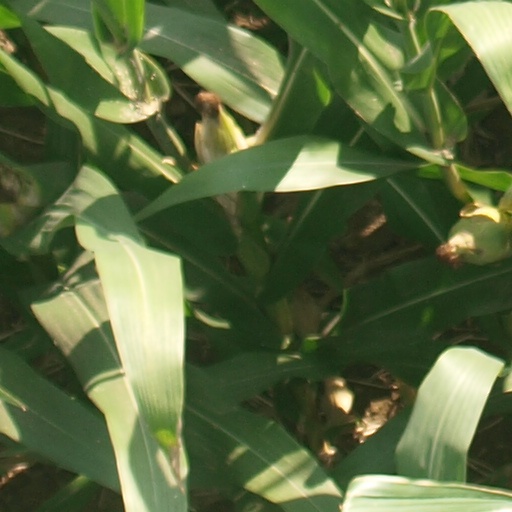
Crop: maize; corn